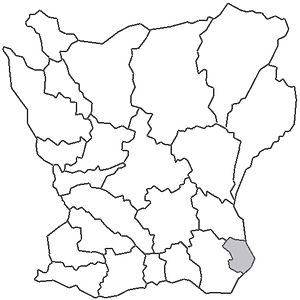
Järrestad herred
Järrestad herreds beliggenhed i Skåne
Järrestad herred var et herred beliggende i Skåne. Simrishamn ligger i herredet.